Kevin Garnett

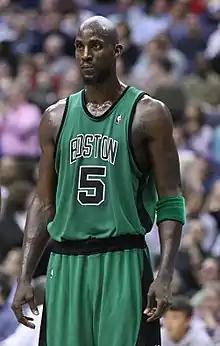
Garnett with the Boston Celtics in 2008

Kevin Maurice Garnett (born May 19, 1976) is an American former professional basketball player who played 21 seasons in the National Basketball Association (NBA). Nicknamed "the Big Ticket," Garnett is considered one of the greatest power forwards of all time, known for his intensity, versatility, and defensive ability. As of 2024, he is one of five NBA players to have won both the NBA Most Valuable Player Award and the NBA Defensive Player of the Year Award.